Asamoah Gyan

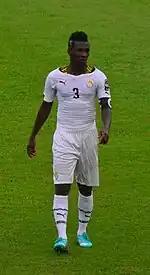
Gyan playing for Ghana at the AFCON 2015

In the round of 16 match against the United States, he scored a goal in extra time allowing Ghana to win 2–1 and hence become the third African team in history to qualify to the tournament's quarter final, after Cameroon and Senegal. In the quarter final tie against Uruguay, following Luis Suárez's handling of the ball on the goal-line, he missed a penalty kick with no time remaining at end of extra time, hitting the crossbar and necessitating a penalty shootout to decide the game. He converted his kick in the subsequent penalty shootout, but Uruguay went on to win the shootout 4–2.